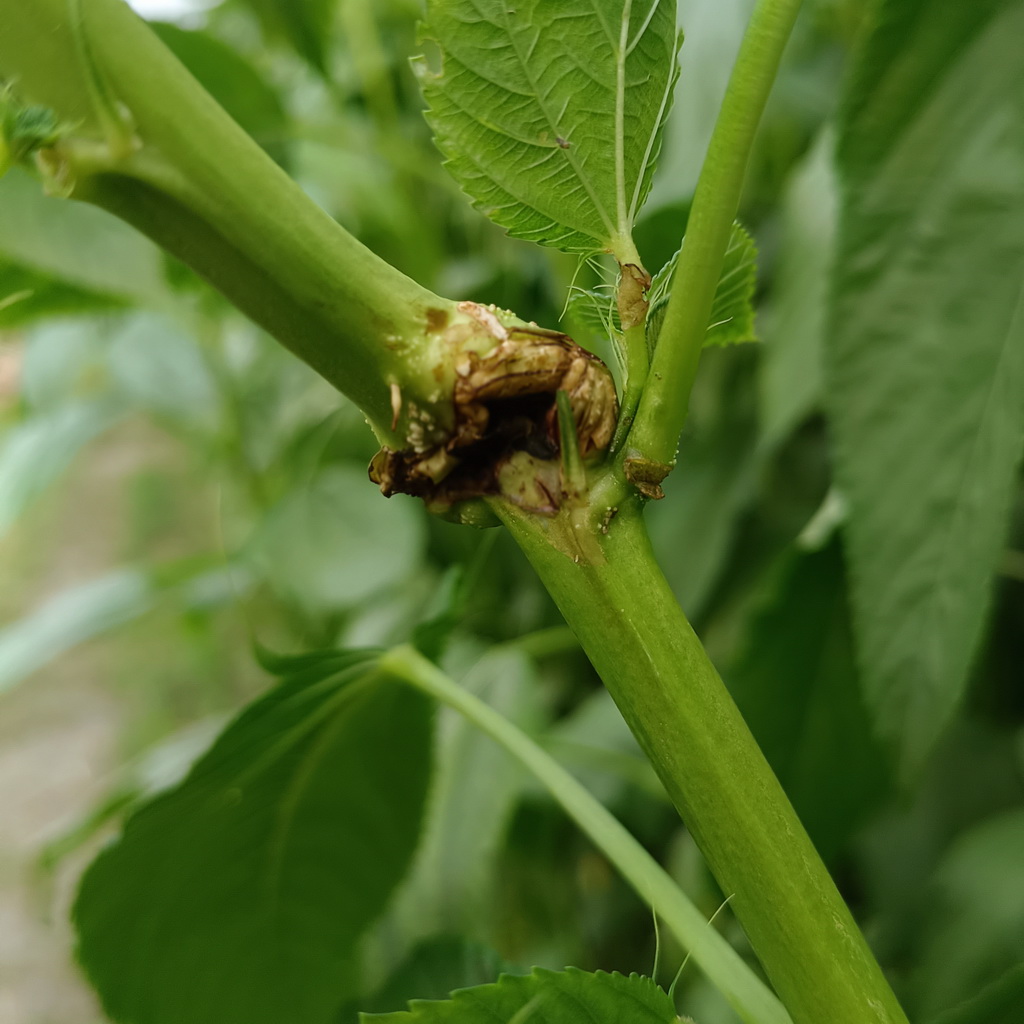
Label: Stem Soft Rot